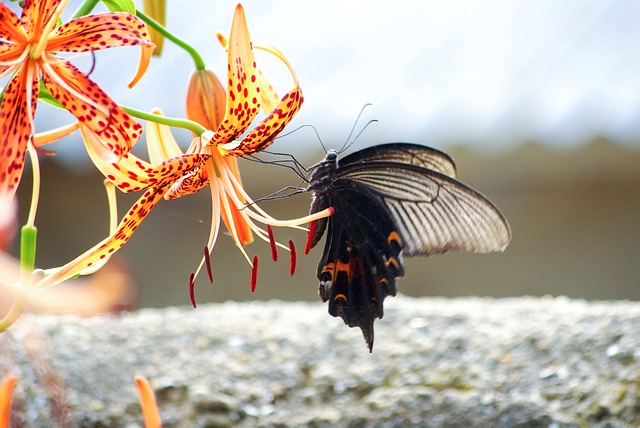
Label: farfalla